Jewish ethnic divisions

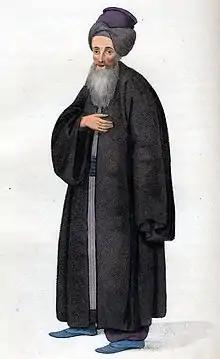
Painting of a Jewish man from the Ottoman Empire, 1779

Following the failure of the second revolt against the Romans and the exile, Jewish communities could be found in nearly every notable center throughout the Roman Empire, as well as scattered communities found in centers beyond the Empire's borders in northern Europe, in eastern Europe, in southwestern Asia, and in Africa. Farther to the east along trade routes, Jewish communities could be found throughout Persia and in empires even farther east including in India and China. In the Early Middle Ages of the 6th to 11th centuries, the Radhanites traded along the overland routes between Europe and Asia earlier established by the Romans, dominated trade between the Christian and the Islamic worlds, and used a trade network that covered most areas of Jewish settlement.